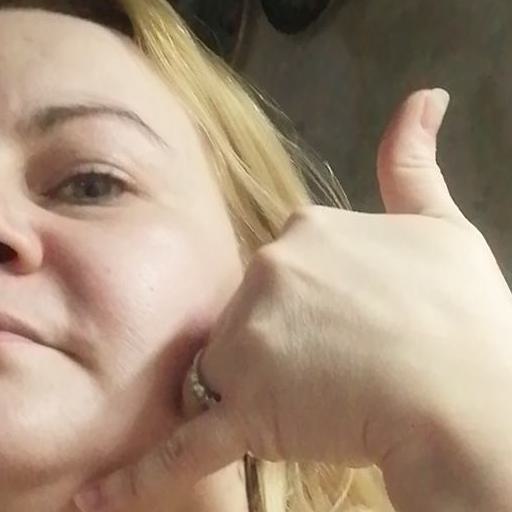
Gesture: call